Lucius Neratius Marcellus

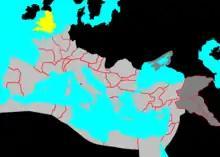
Britannia (yellow), within the Roman Empire

Marcellus was Governor of Britannia from 101 to 104. At about this time the Roman army was hard pressed to hold the territory Agricola had conquered a generation before. Legio II Adiutrix had been withdrawn to the Danube in AD 92 with three cohorts of Batavian auxiliaries. Emperor Trajan, needing reinforcements for his First Dacian War, had called for vexillations (detachments) from the army in Britain. The natives took advantage of the understrength garrison: excavations at Newstead and elsewhere show signs of destruction by fire. Although the Romans often burnt what was not worth salvaging when they evacuated a fort, excavations also revealed human remains and immense quantities of equipment, including damaged armour, at Newstead. This has been taken as clear evidence of hostile action. The frontier was withdrawn from the Antonine Wall to the line of the Stanegate, the future Hadrian's Wall. Marcellus certainly managed at least a portion of this major reorganization.